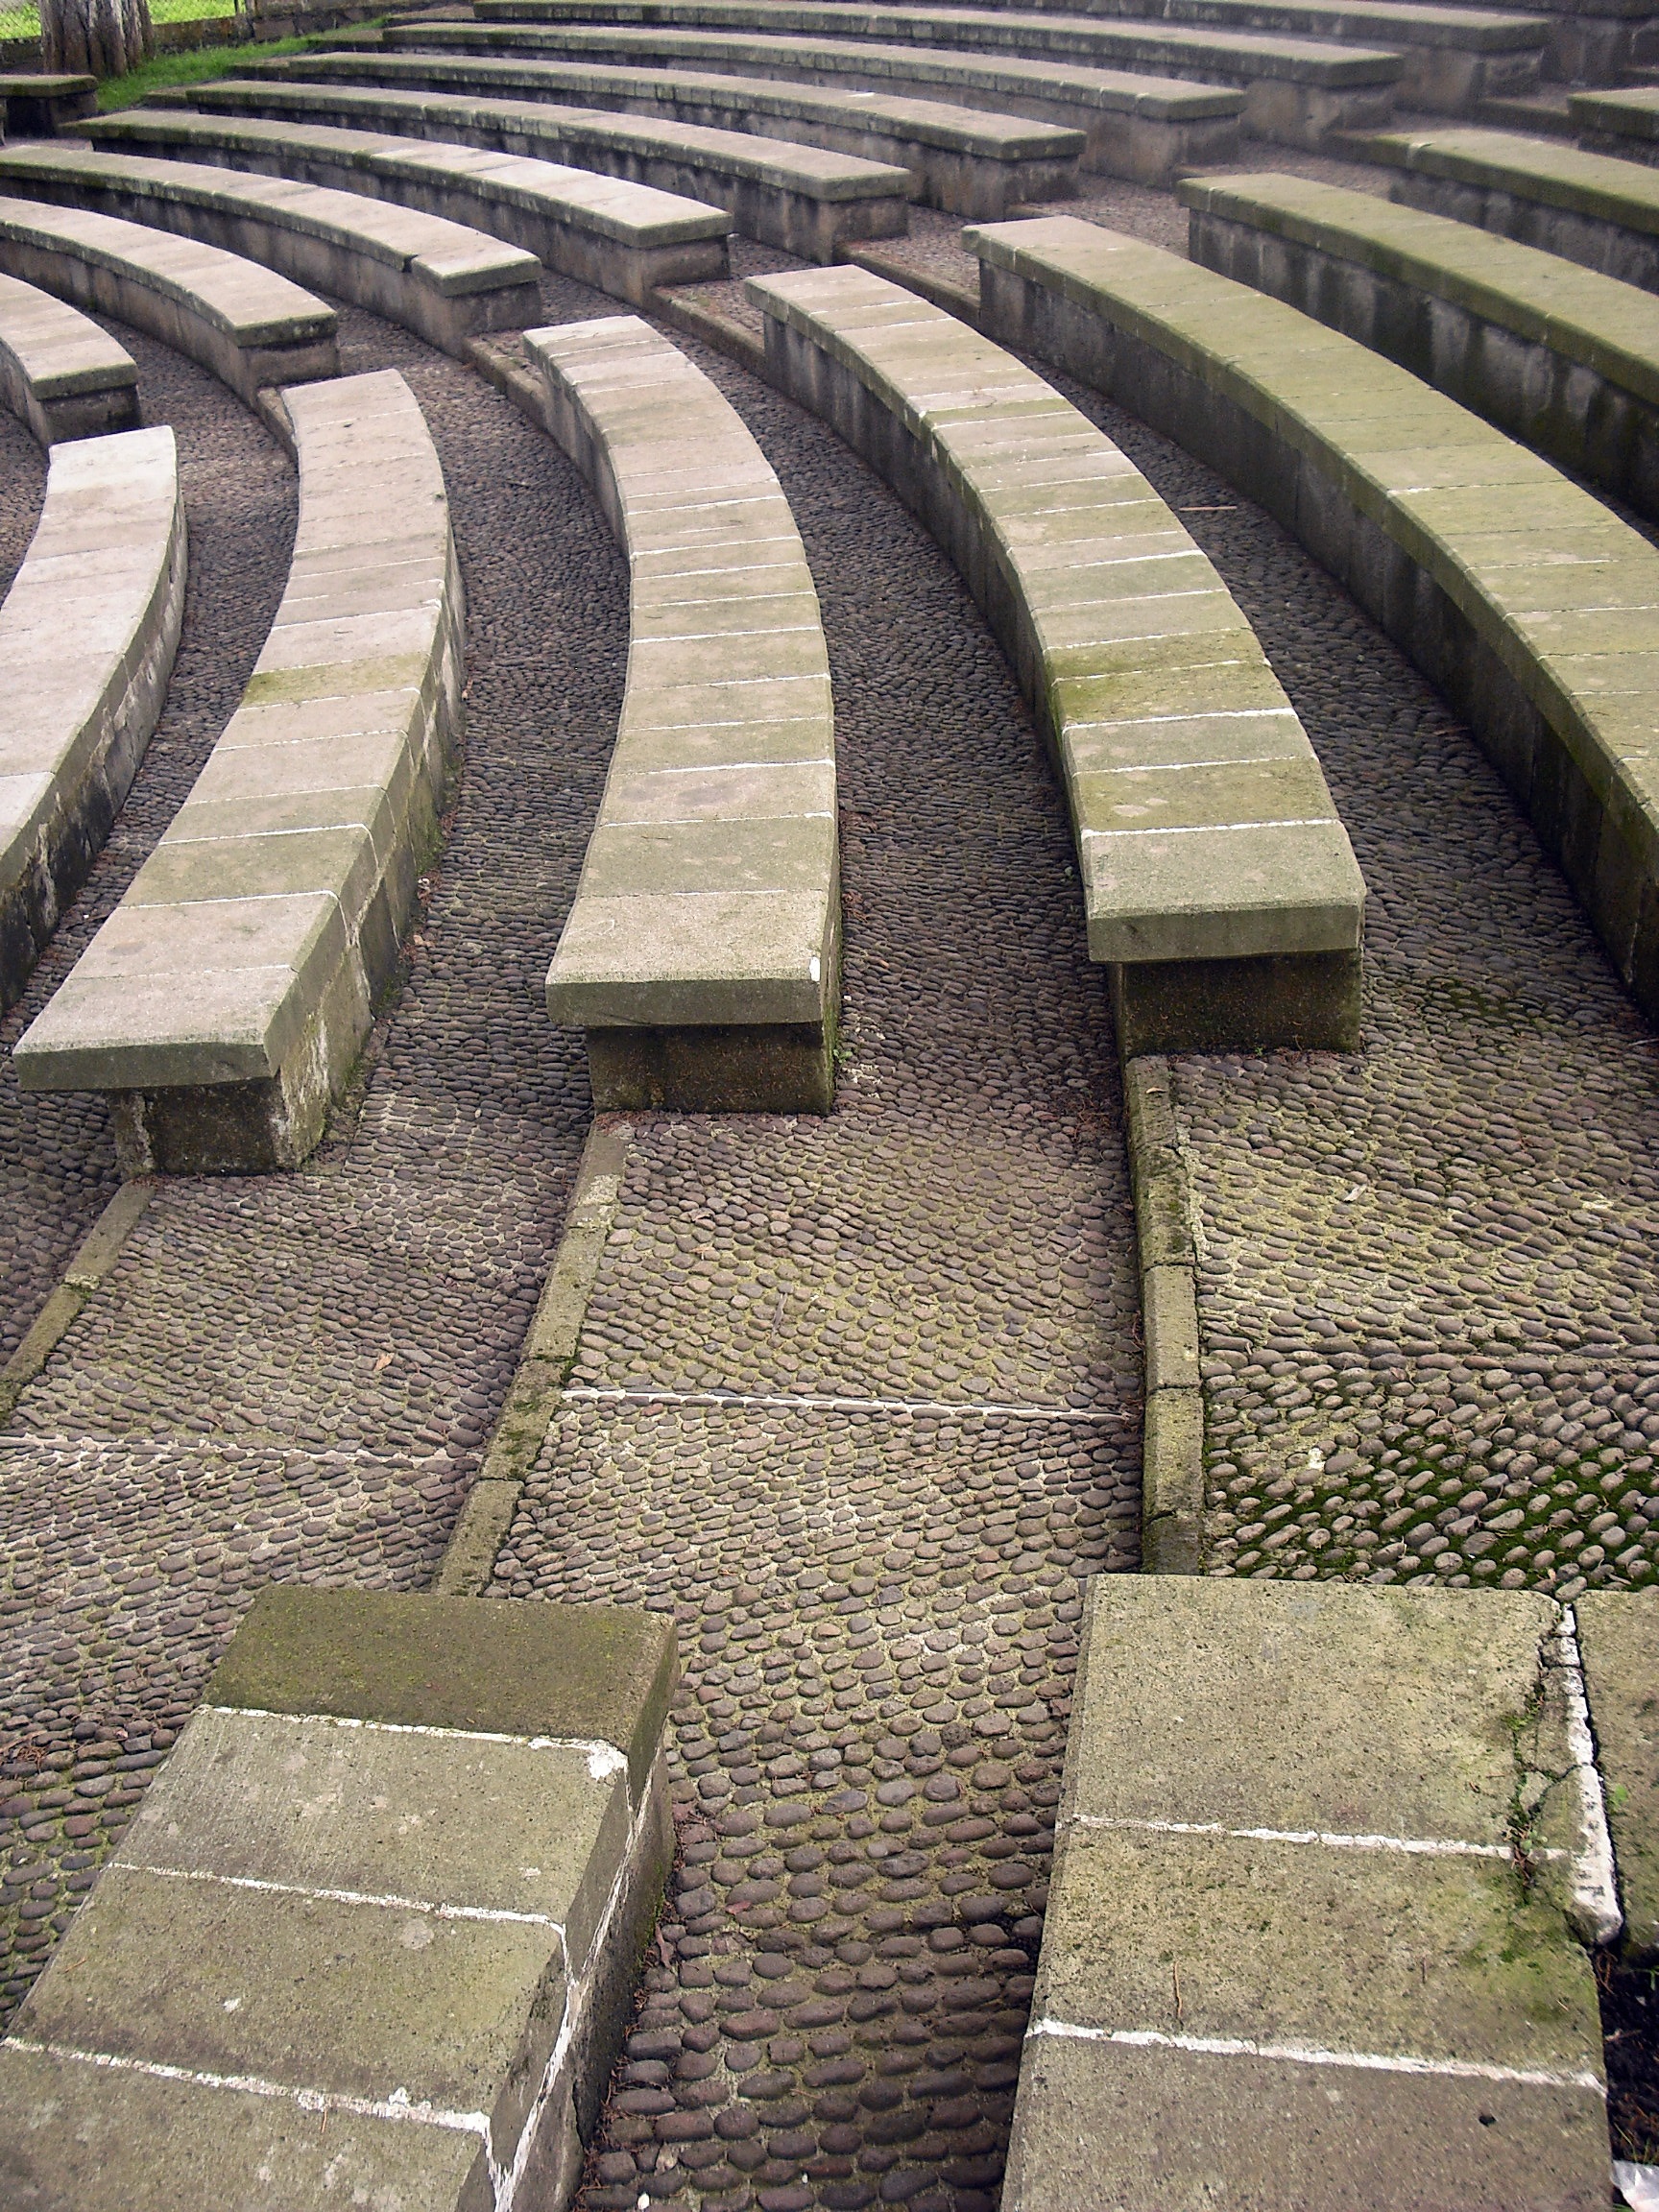
architecture, track, road, bench, sidewalk, auditorium, seating, seat, cobblestone, wall, walkway, space, park, empty, rest, lane, sit, outdoors, theatre, art, bank, stage, public, culture, shape, entertainment, amphitheater, flooring, free area, road surface, ancient history